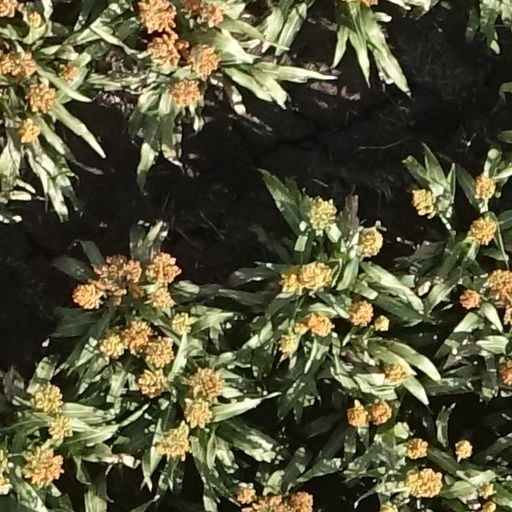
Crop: sorghum